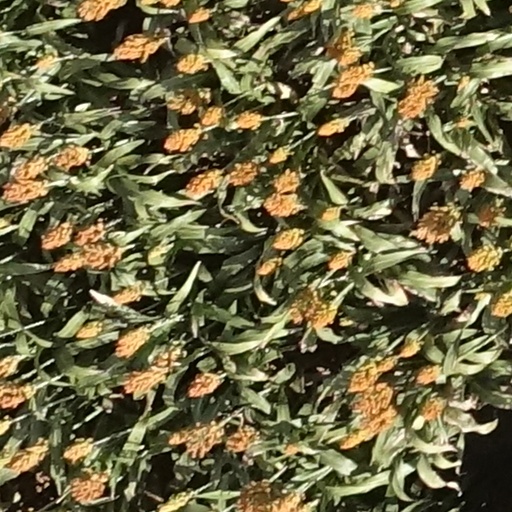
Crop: sorghum